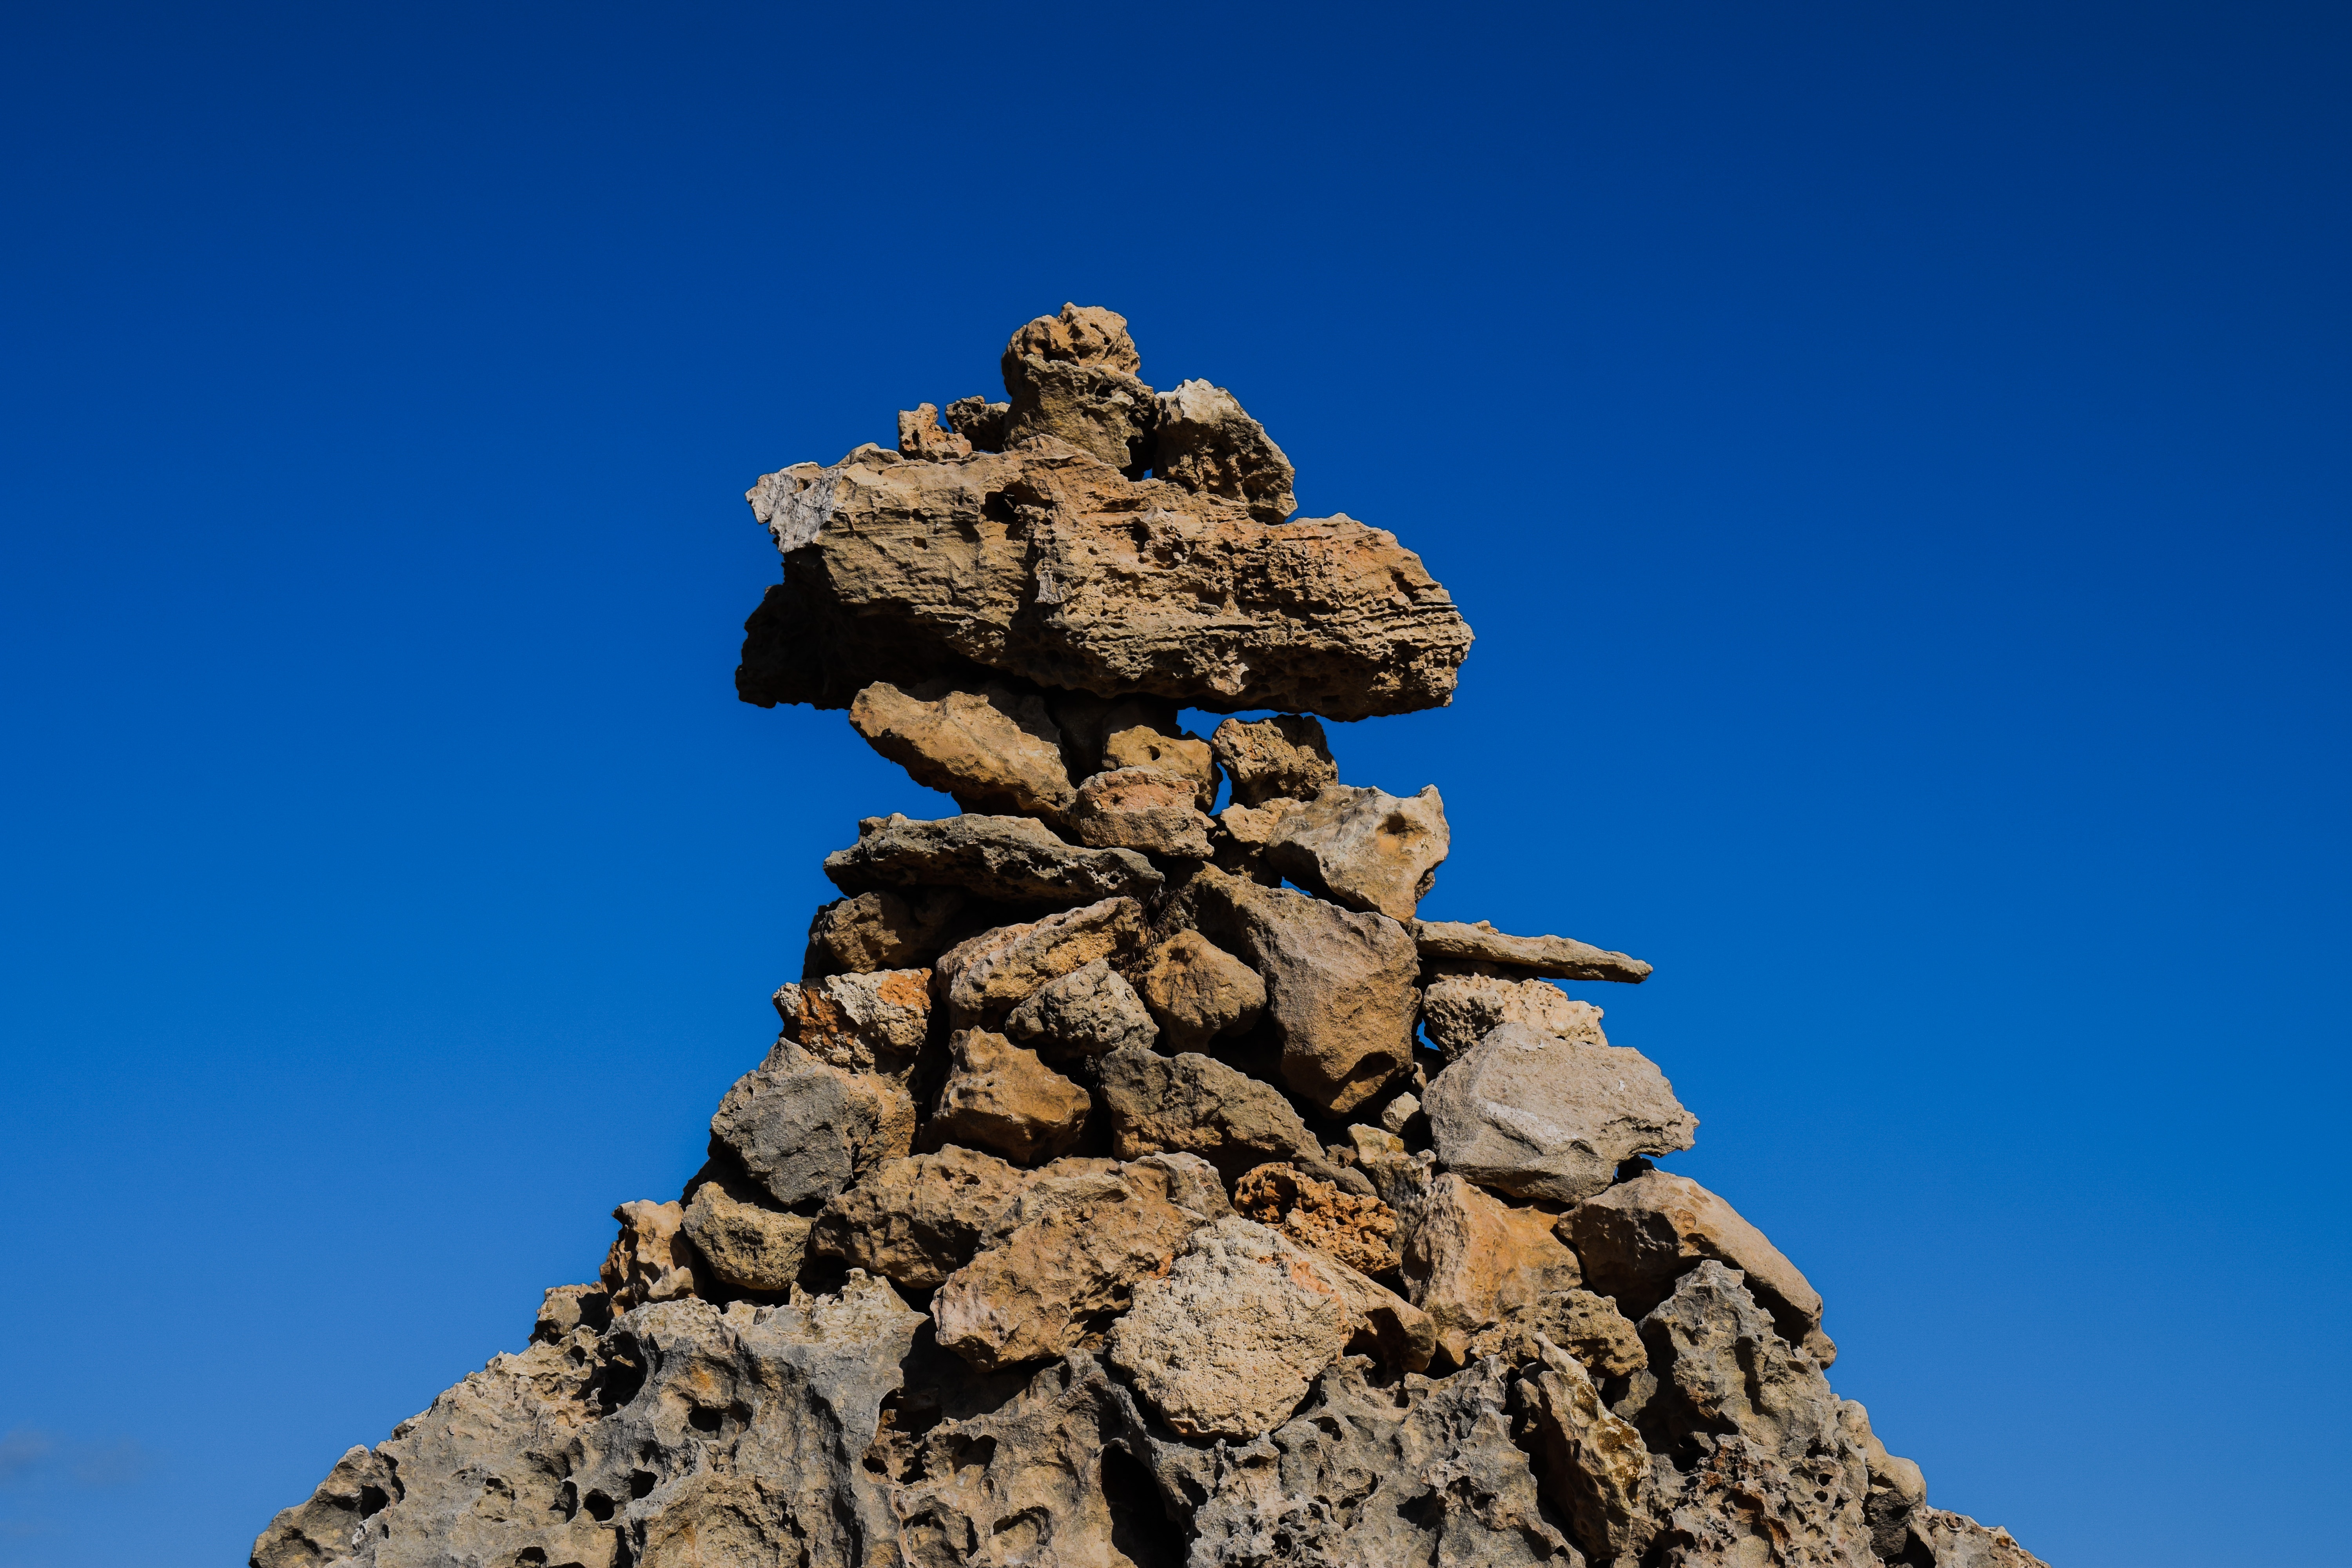
landscape, tree, rock, mountain, sky, monument, formation, sign, statue, pyramid, landmark, stack, material, summit, rocks, stones, geology, temple, cairn, monolith, ancient history, pile of stones, mountainous landforms